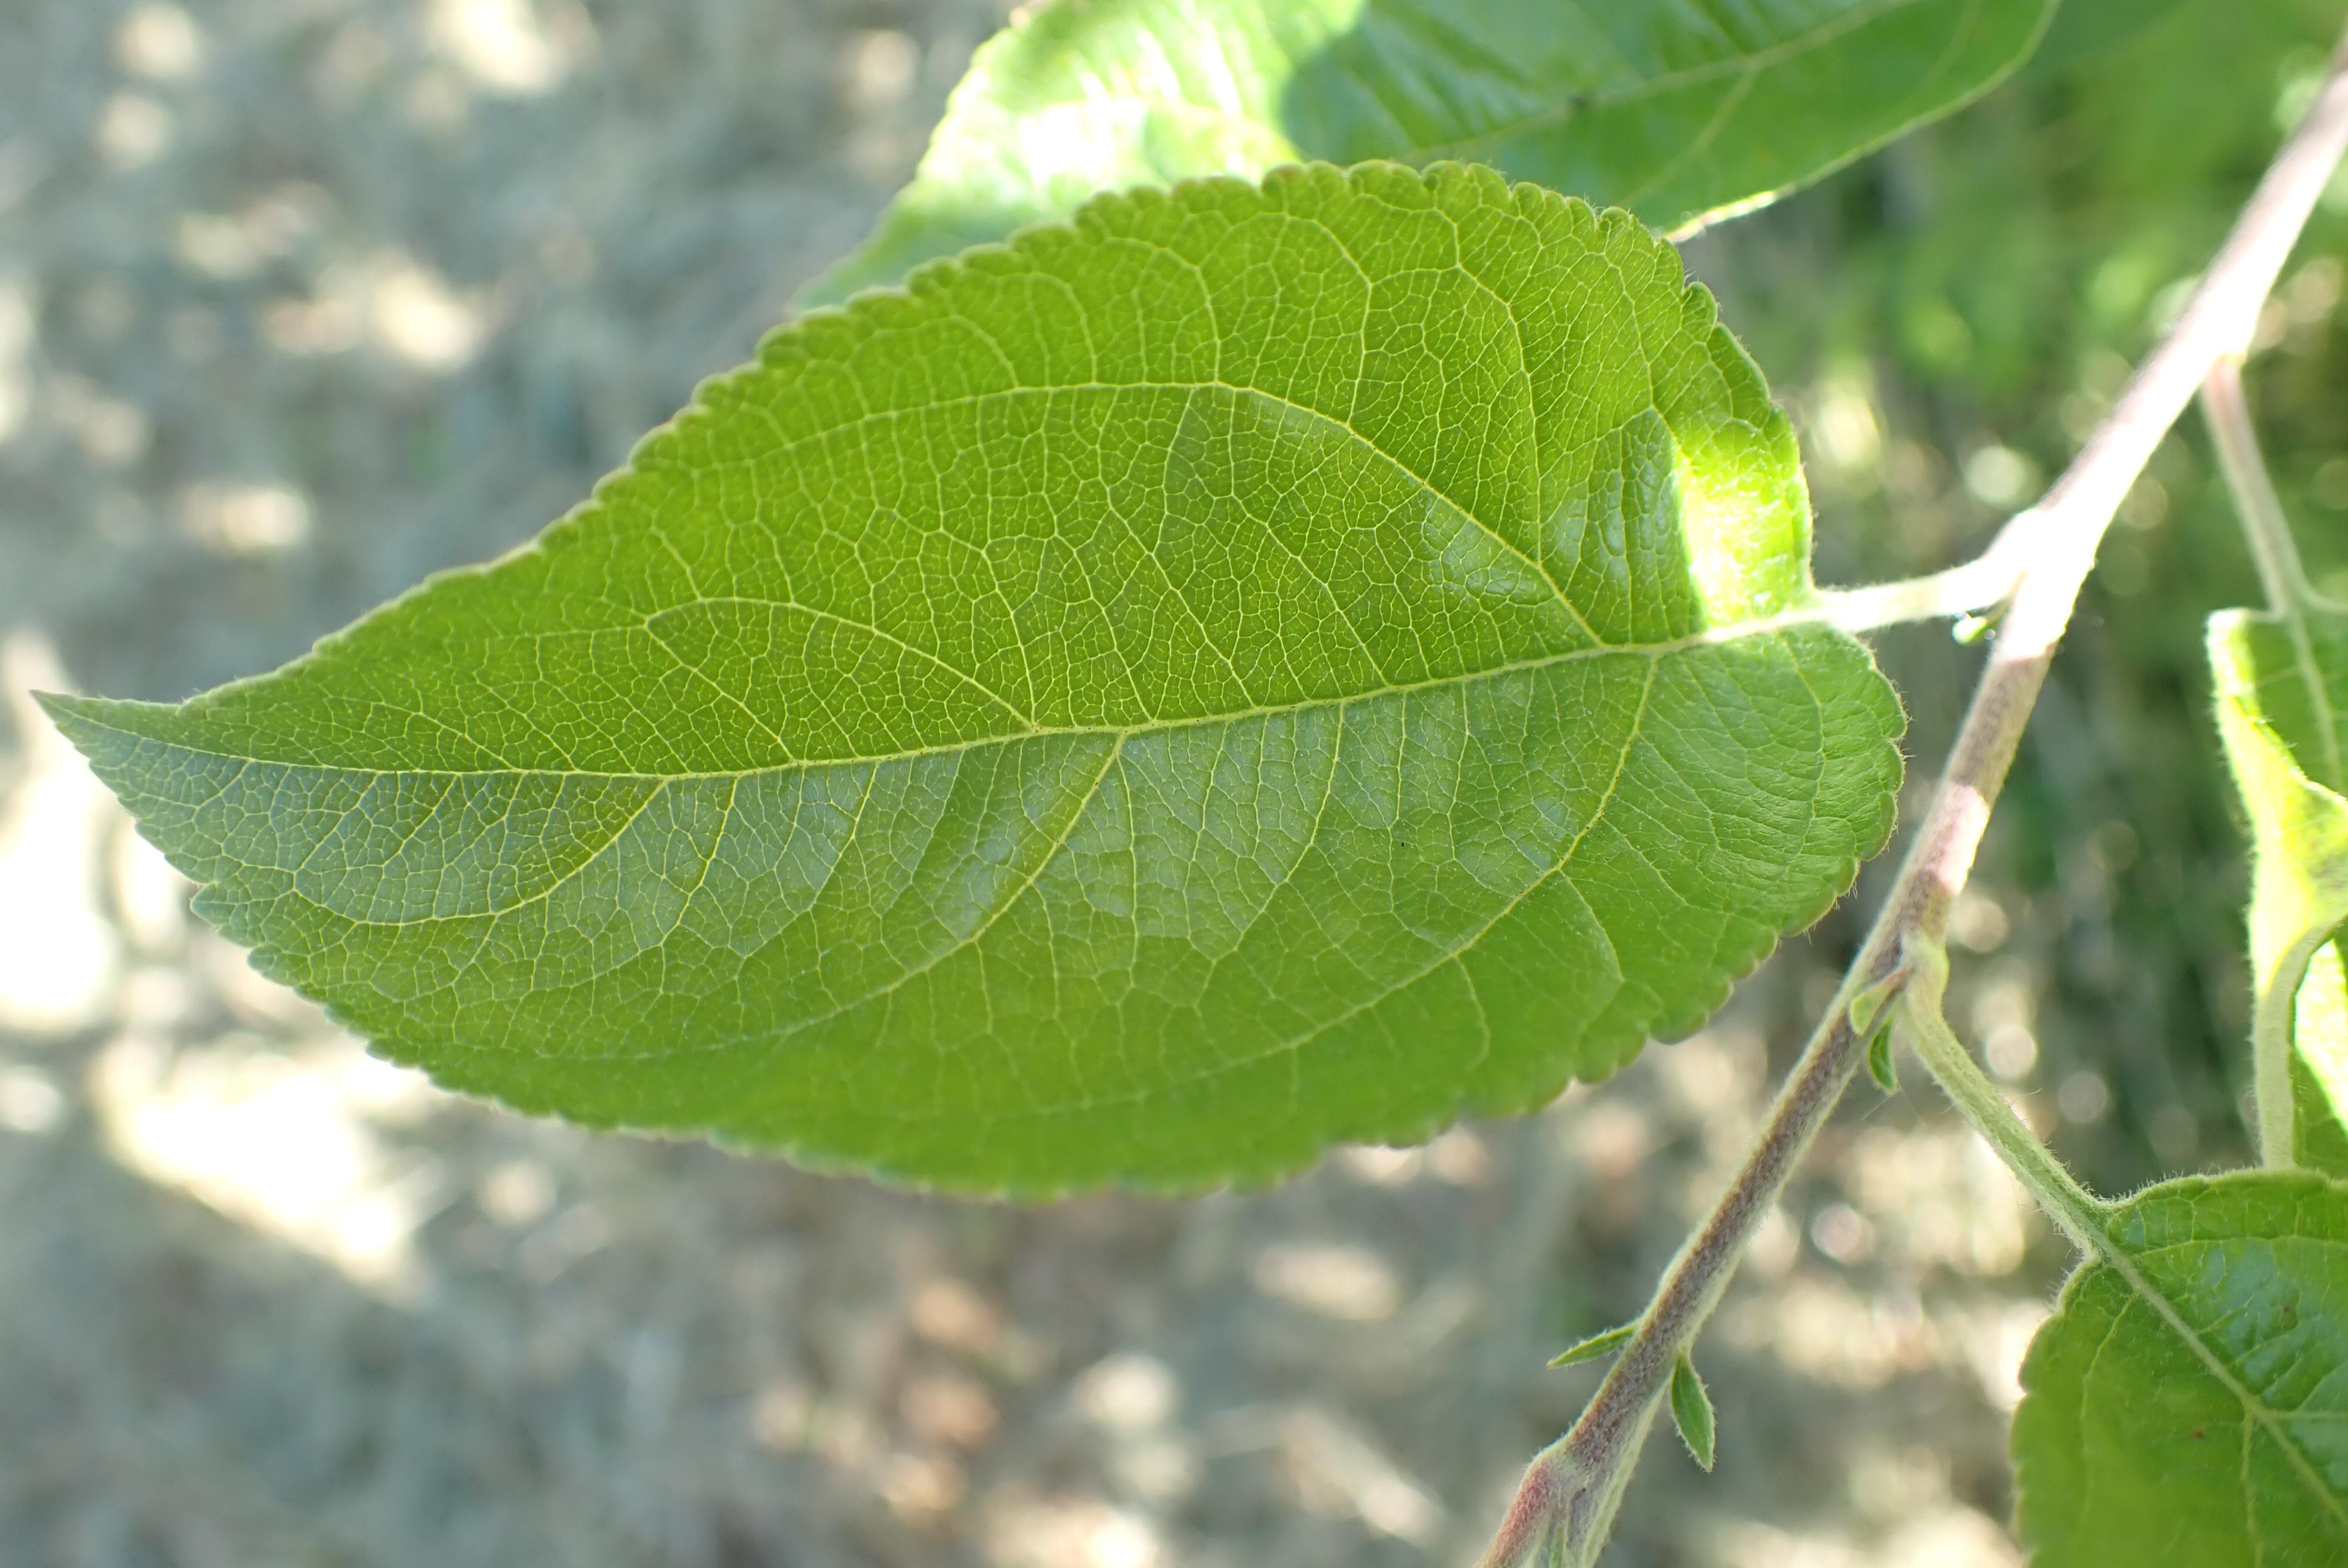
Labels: healthy